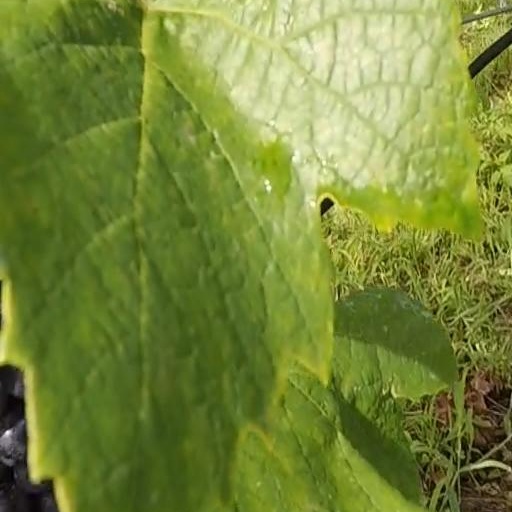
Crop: grape